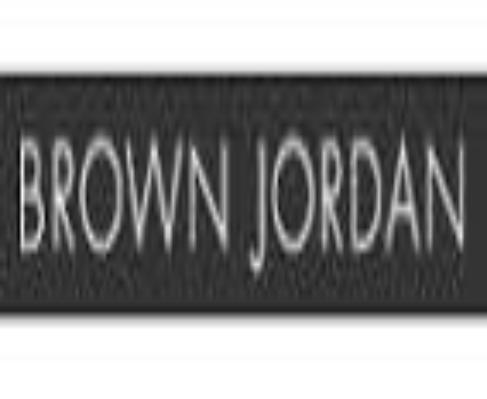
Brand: brown jordan
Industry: Necessities